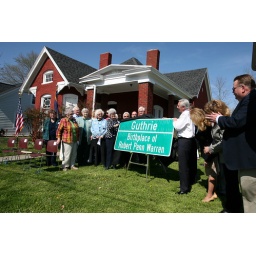
Unveiling of highway sign that publicizes the childhood home of author Robert Penn Warren in Guthrie.